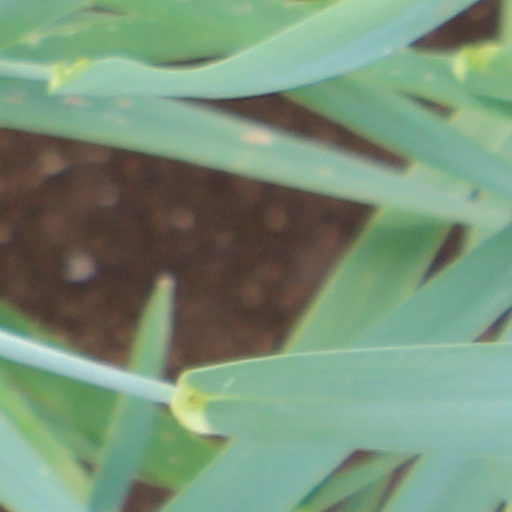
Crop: wheat